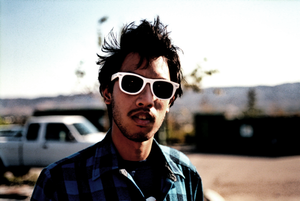
Jerry Hsu est un skateboarder professionnel américain né le 17 décembre 1981 à San Jose en Californie. Il est goofy.